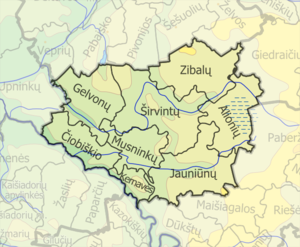
La municipalité du district de Širvintos est l'une des 60 municipalités de Lituanie. Son chef-lieu est Širvintos.